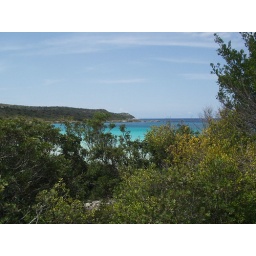
Corsica is surrounded by beautiful white crescents of sand - with crystalline tuquoise water